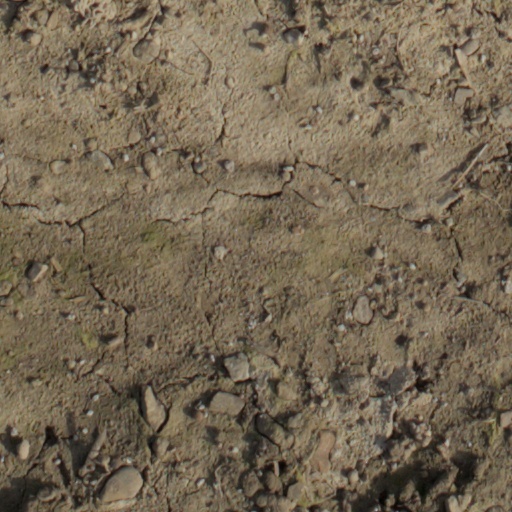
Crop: wheat